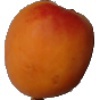
Label: Apricot 1